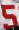
Number: 5